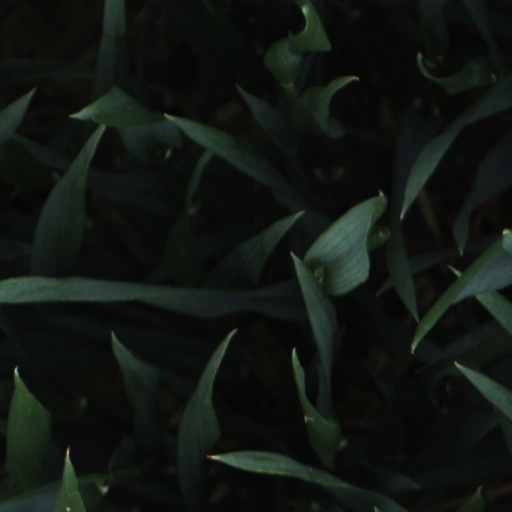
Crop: wheat